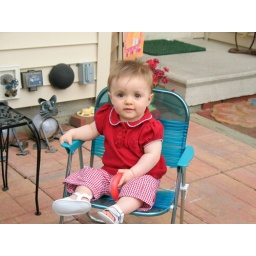
in her new big girl chair